Volunteers (1985 film)

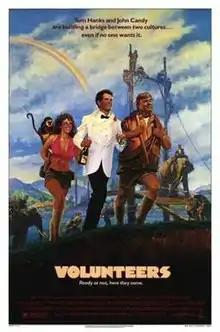
Theatrical release poster

Volunteers is a 1985 American comedy film directed by Nicholas Meyer and starring Tom Hanks and John Candy.